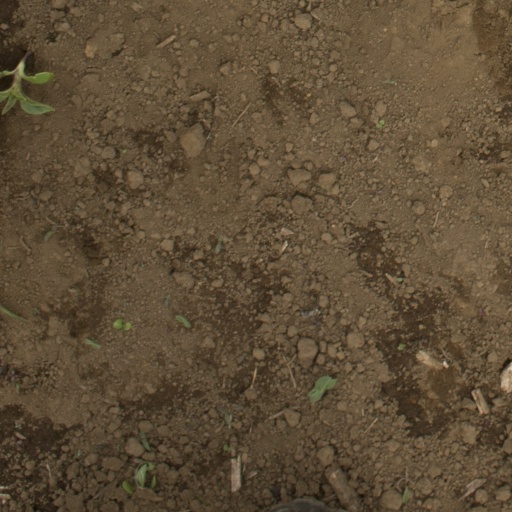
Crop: Jerusalem artichoke